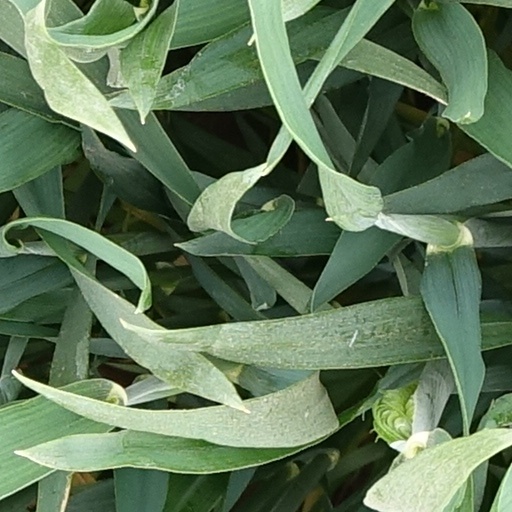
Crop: wheat